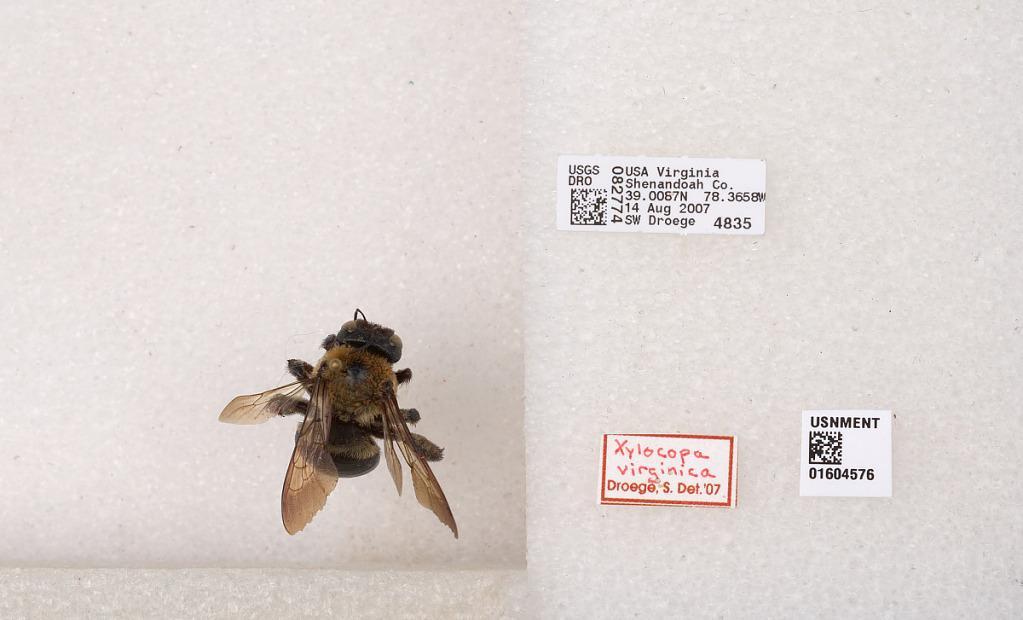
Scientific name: Xylocopa (Xylocopoides) virginica virginica (Linnaeus)
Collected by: S. Droege
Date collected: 2007-8-14
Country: United States
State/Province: Virginia
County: Shenandoah
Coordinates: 39.0167, -78.3608
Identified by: Droege, Sam